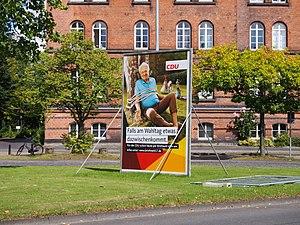
Cet article recense les élections tenues durant l'année 2017. Il inclut les élections législatives et présidentielles dans les États souverains et leurs territoires autonomes, ainsi que les référendums au niveau national.